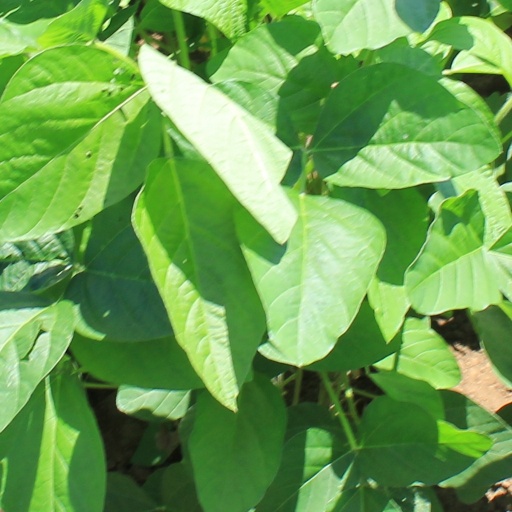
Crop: soybean